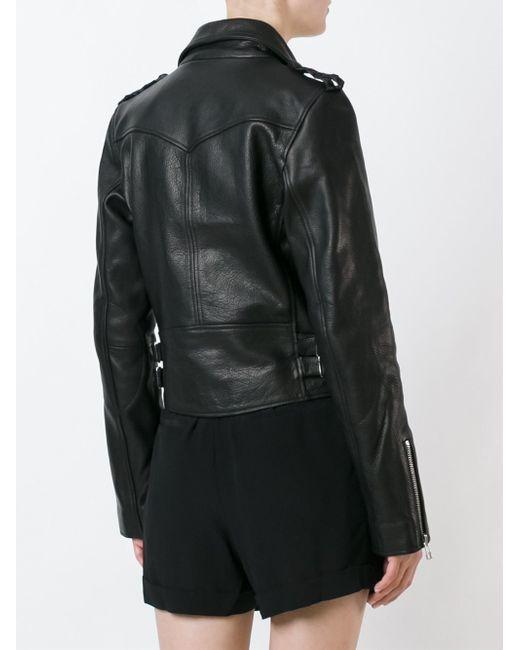
Schwarze Lederjacke mit langen Ärmeln und seitlichen Schnallen